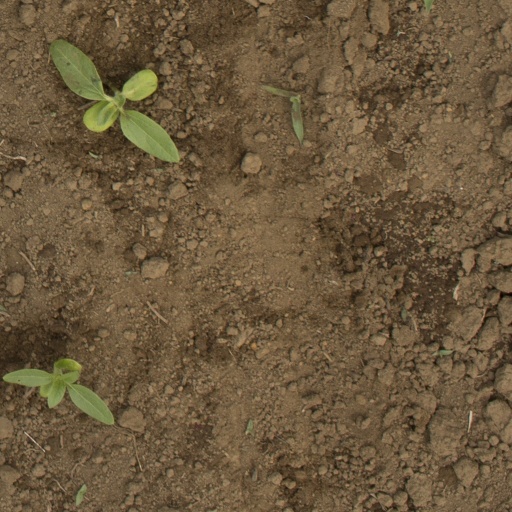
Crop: Jerusalem artichoke